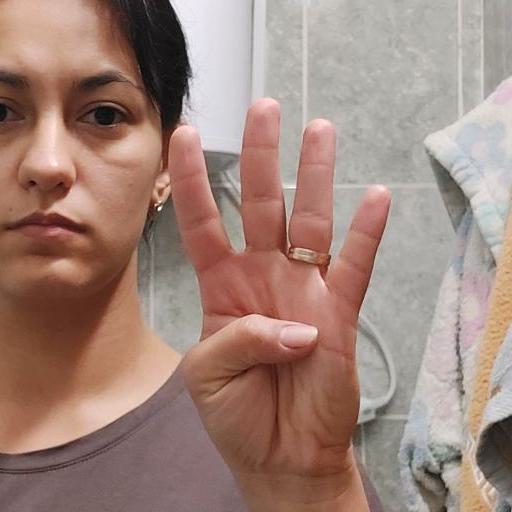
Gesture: four